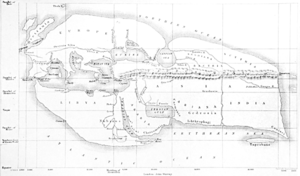
Cet article présente les cartes anciennes du monde ou anciennes mappa mundi, de l'Antiquité à la fin du Moyen Âge.